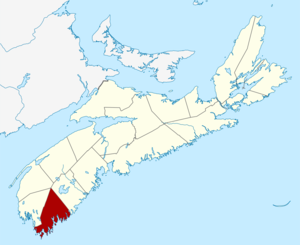
Le comté de Shelburne est un comté canadien situé dans la province de la Nouvelle-Écosse.